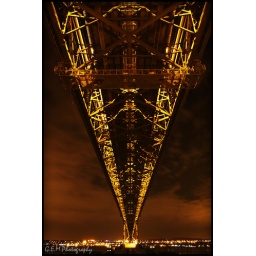
view from directly below the forth road bridge